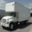
Label: truck